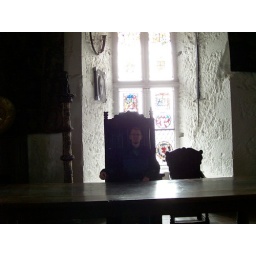
Me sitting the in the Baron's chair in Bunratty Castle.  Flash photography is not allowed, so the lighting isn't good.